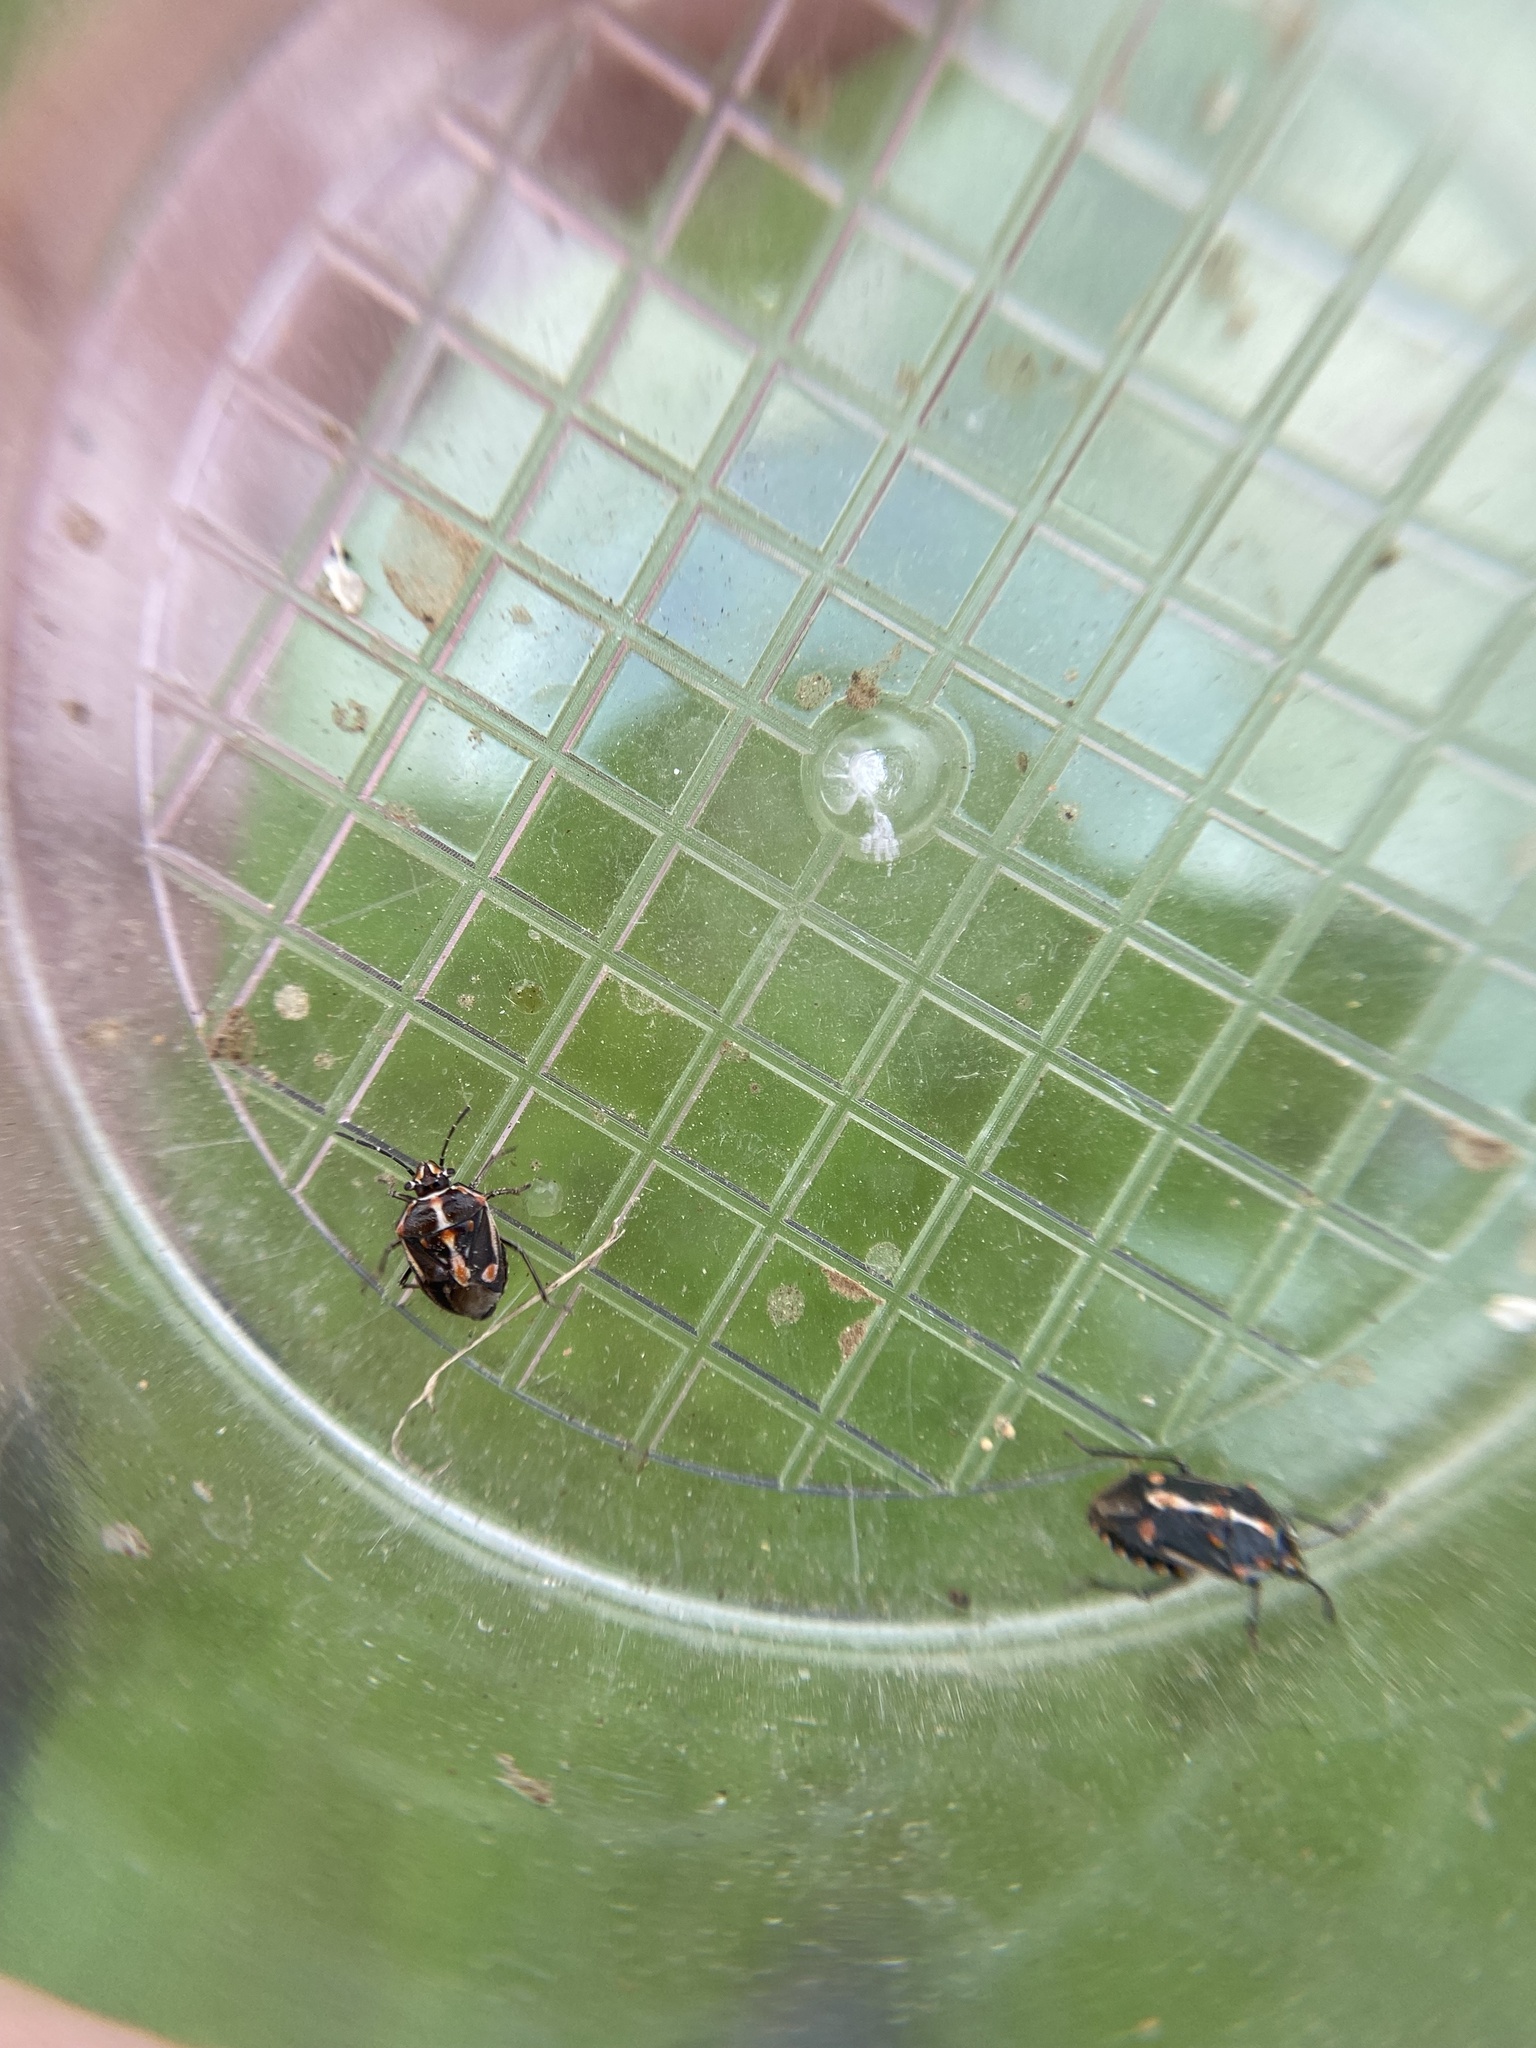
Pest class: stink_bug